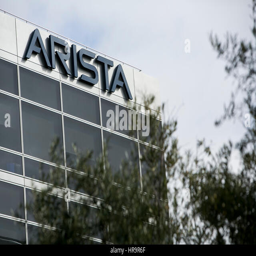
a logo sign outside of the headquarters